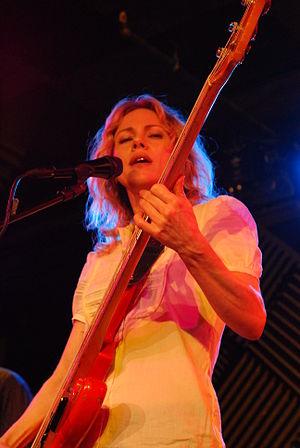
Britta Phillips est une chanteuse, compositrice, productrice de disques et actrice américaine née le 11 juin 1963.